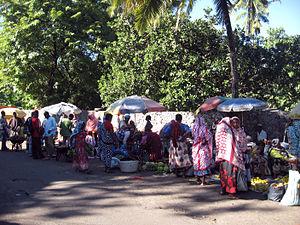
Le petit ou ancien marché de Moroni, Grande Comore
L’indice de développement humain place l'Union des Comores à la 132ᵉ place sur 177 pays en 2006. Le revenu par habitant est estimé à 465 dollars en 2005. Il est légèrement inférieur à la moyenne pour l’Afrique subsaharienne. En 2005, 60 % de la population vit dans la pauvreté.